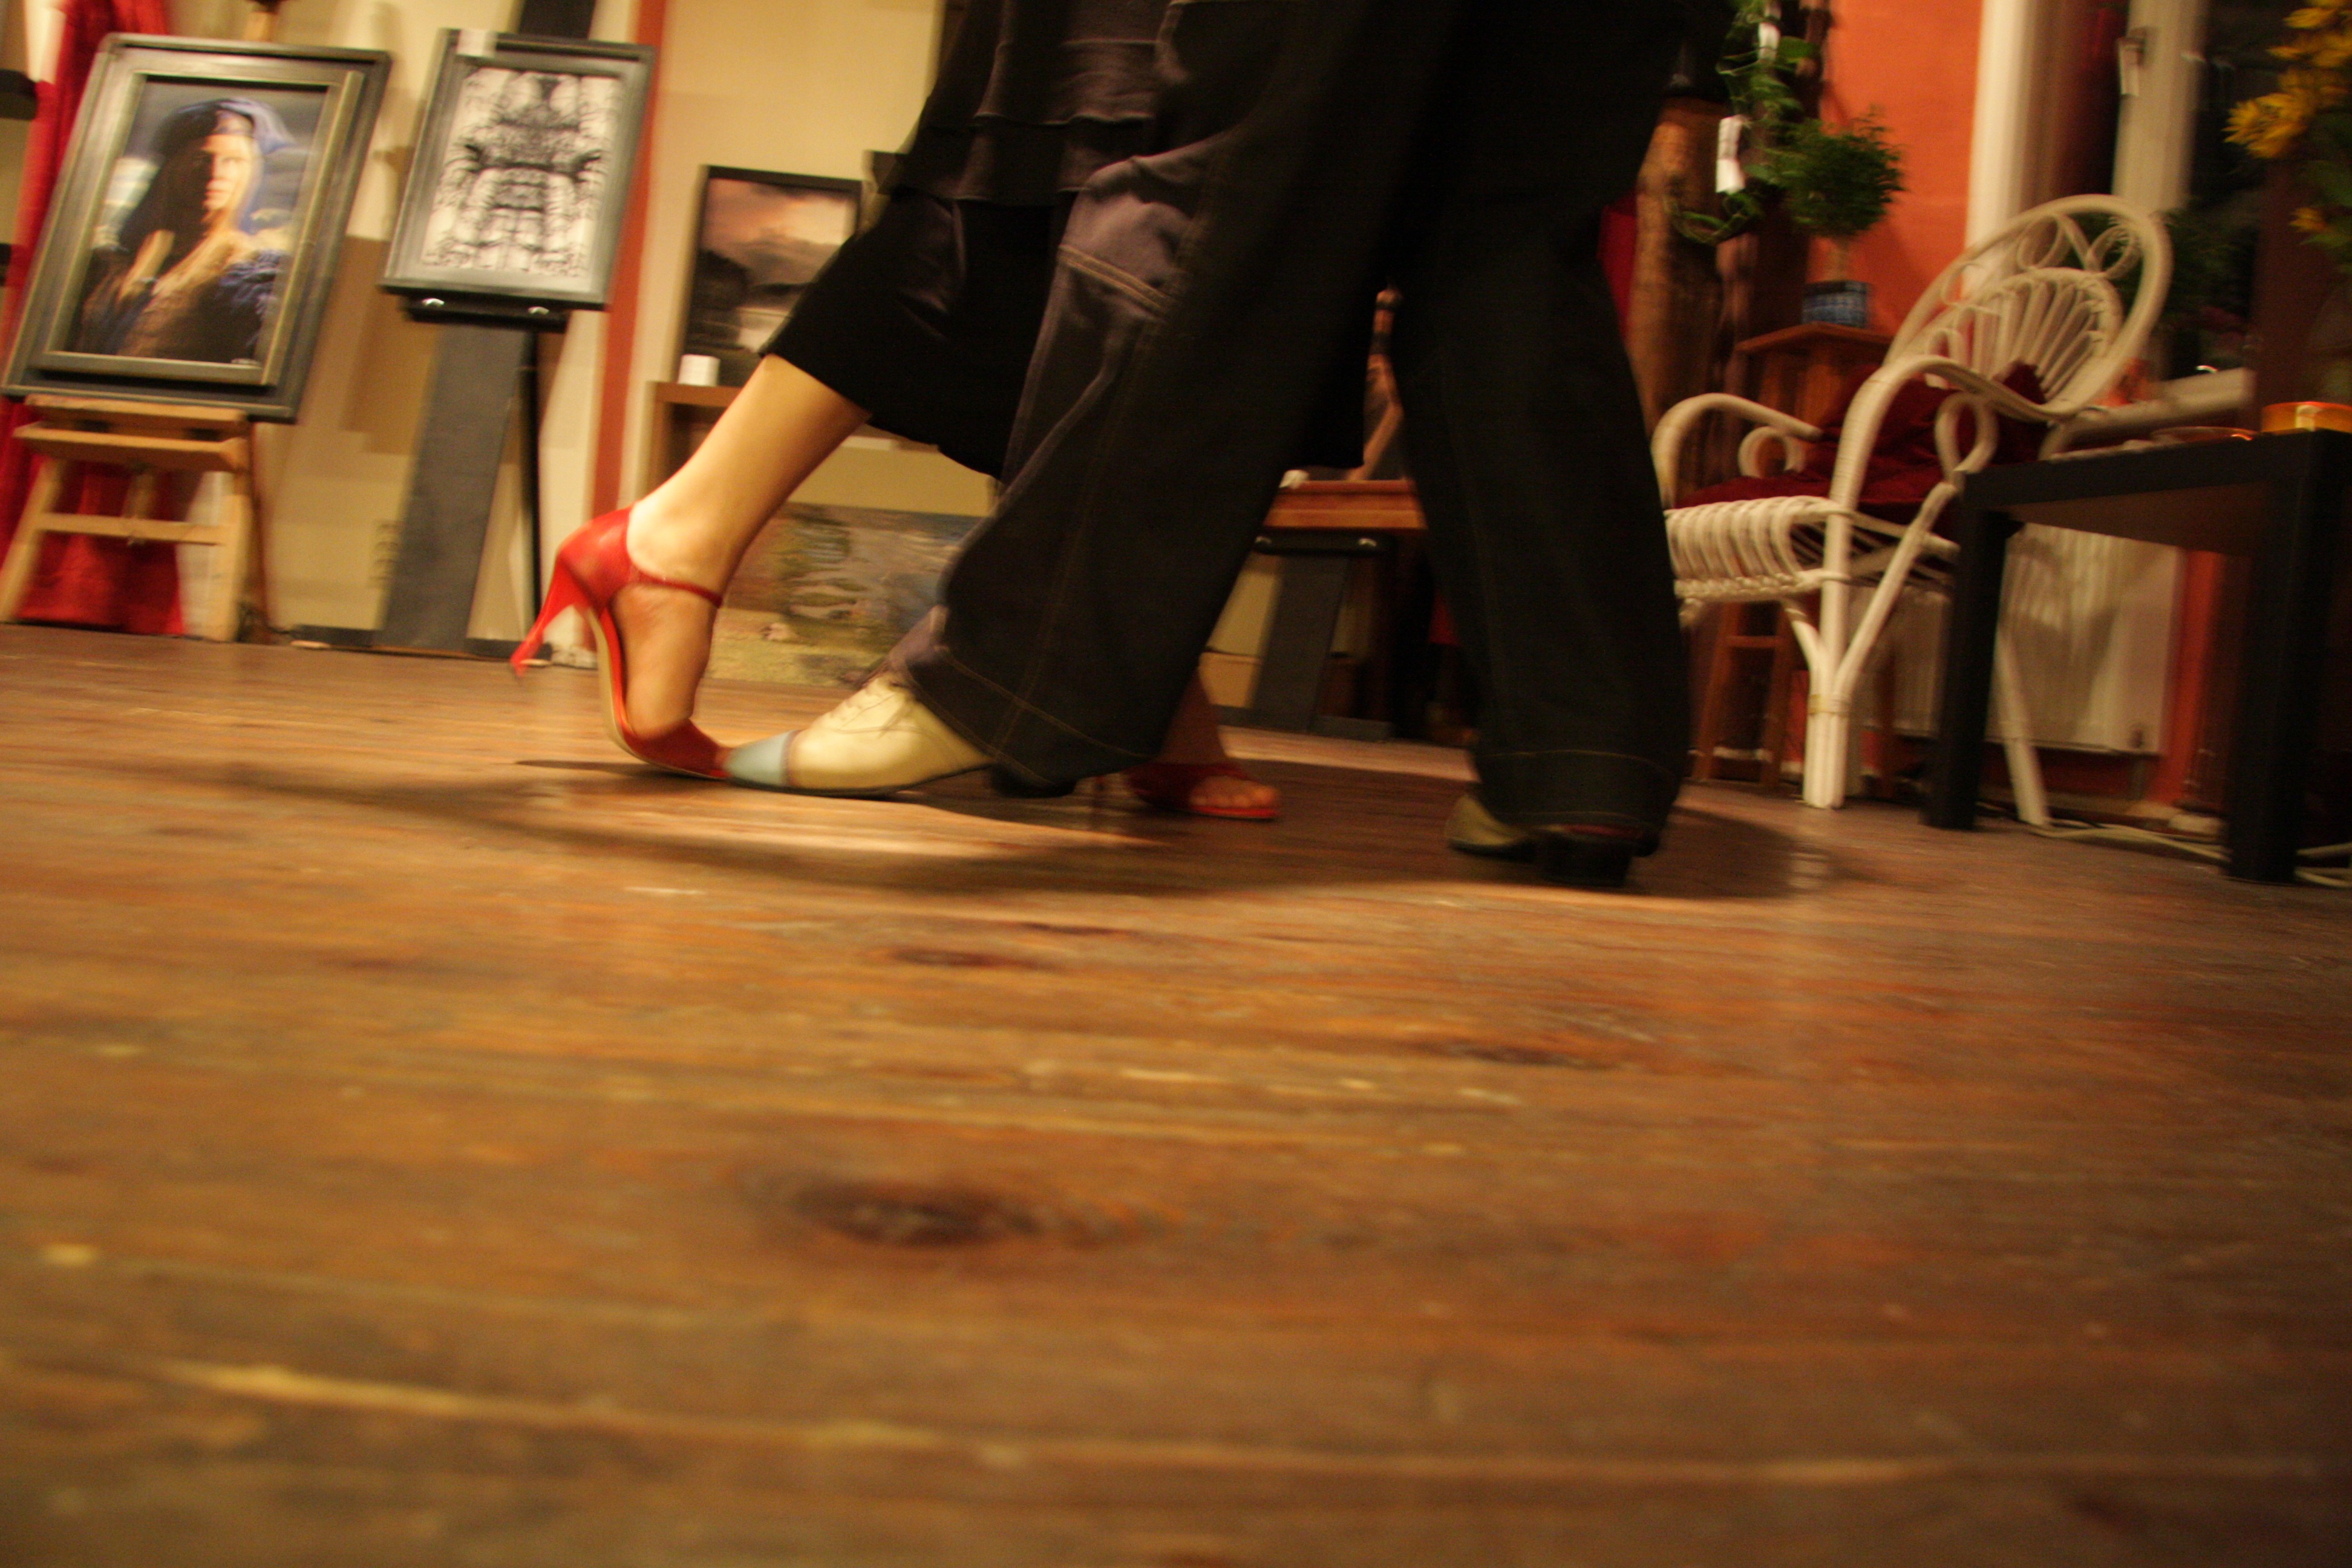
shoe, wood, floor, leg, dance, red, shoes, sports, footwear, pair, entertainment, performing arts, flooring, dance steps